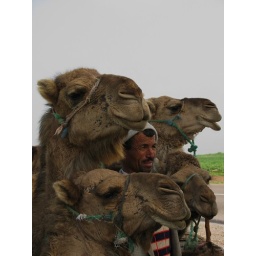
A Berber walking his camels by the road to Marrakech